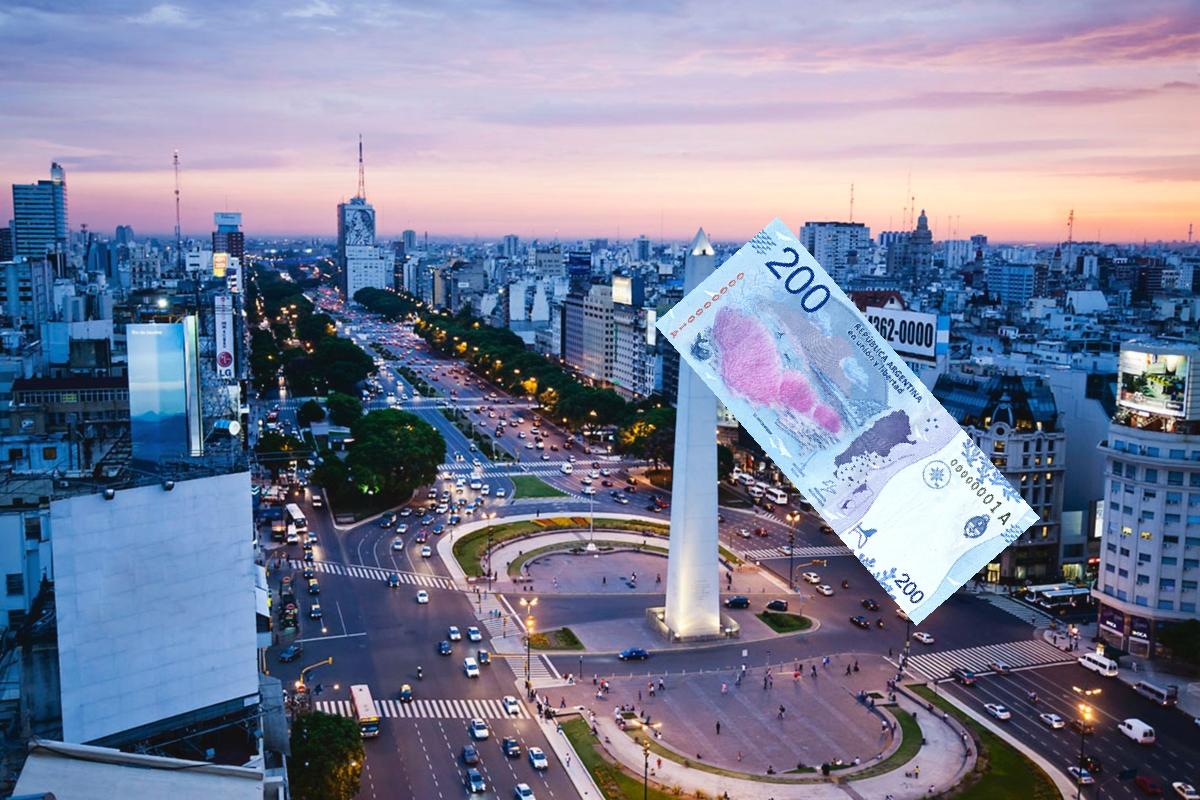
Denominación: 200